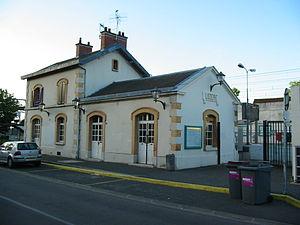
La gare de Lozère est une gare ferroviaire française de la ligne de Sceaux, située sur le territoire de la commune de Palaiseau.